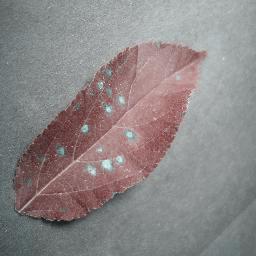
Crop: apple
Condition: cedar_rust